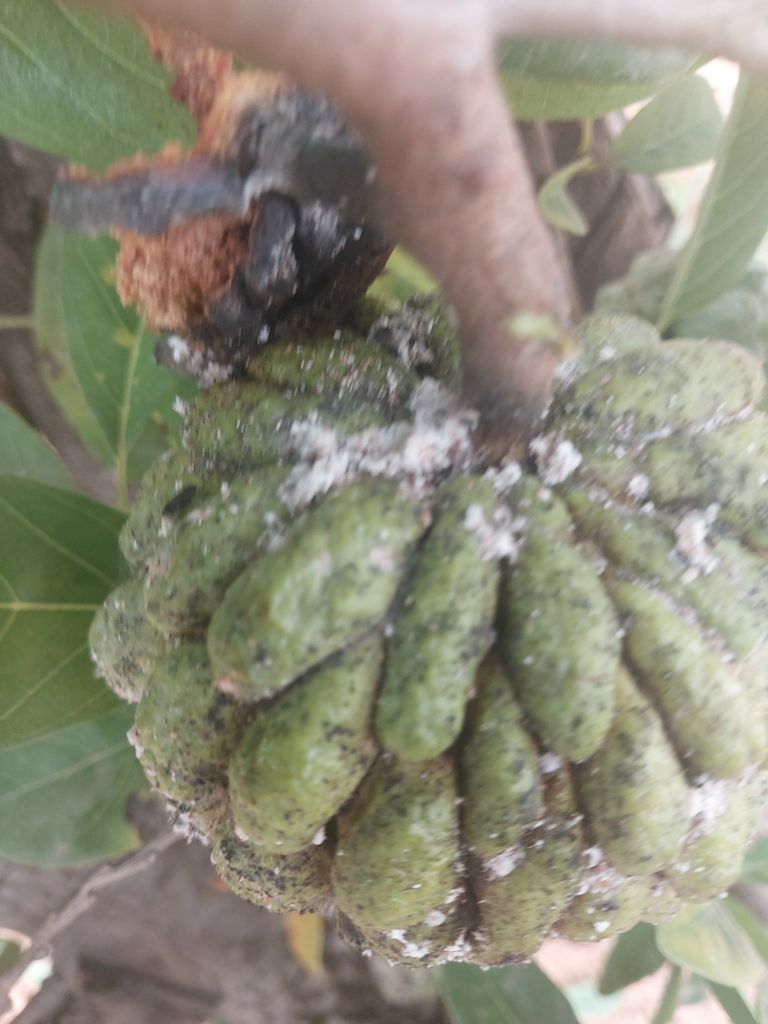
Disease label: Leaf spot on fruit